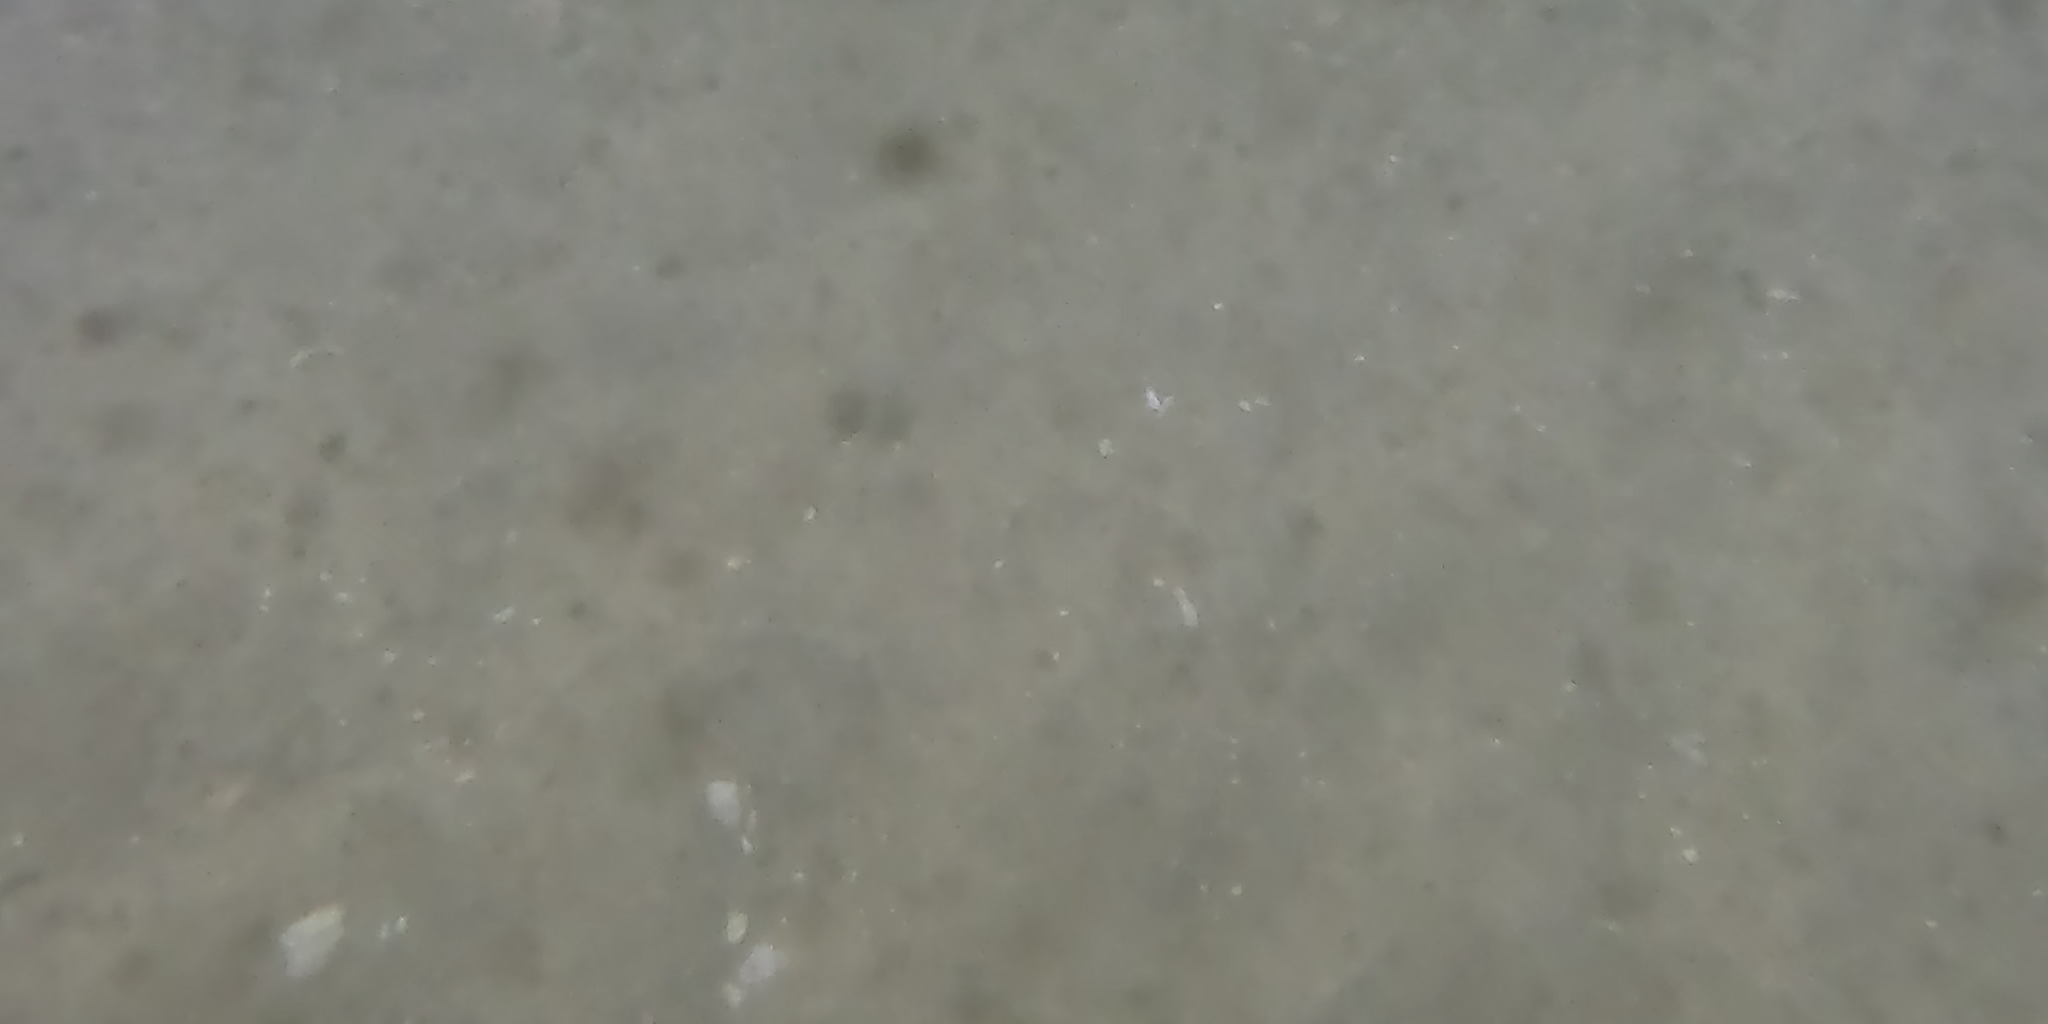
Seabed habitat: sand